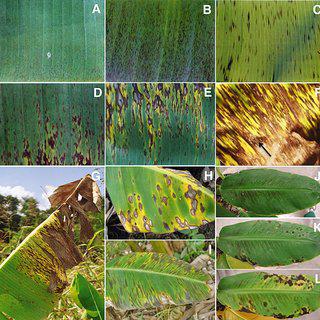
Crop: unknown
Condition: banana_banana_black_streak